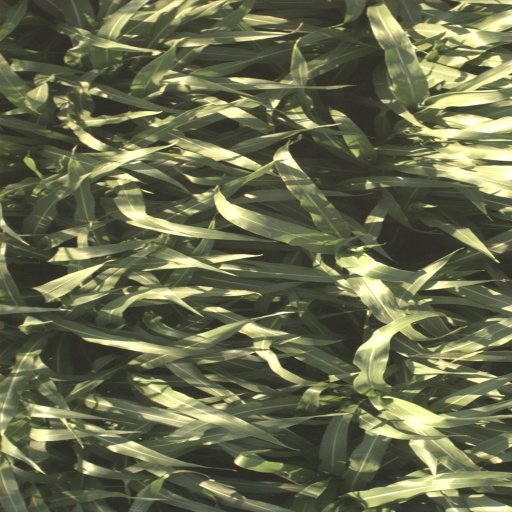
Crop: sorghum